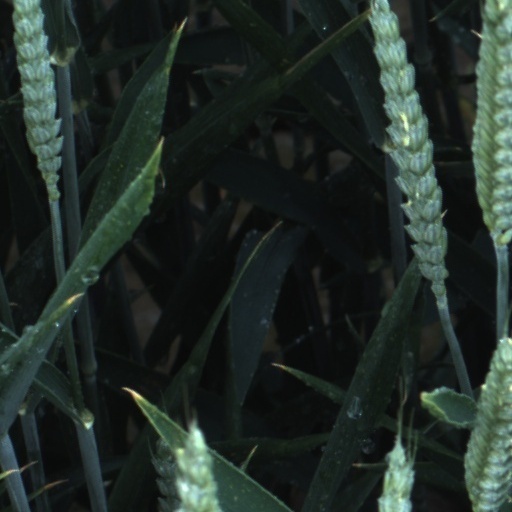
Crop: wheat